Kaatrinile Varum Geetham

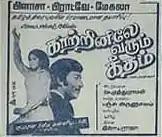
Poster

Kaatrinile Varum Geetham is a 1978 Indian Tamil-language film, directed by S. P. Muthuraman and written by Panchu Arunachalam. The film stars R. Muthuraman and Kavitha. It was released on 26 January 1978.